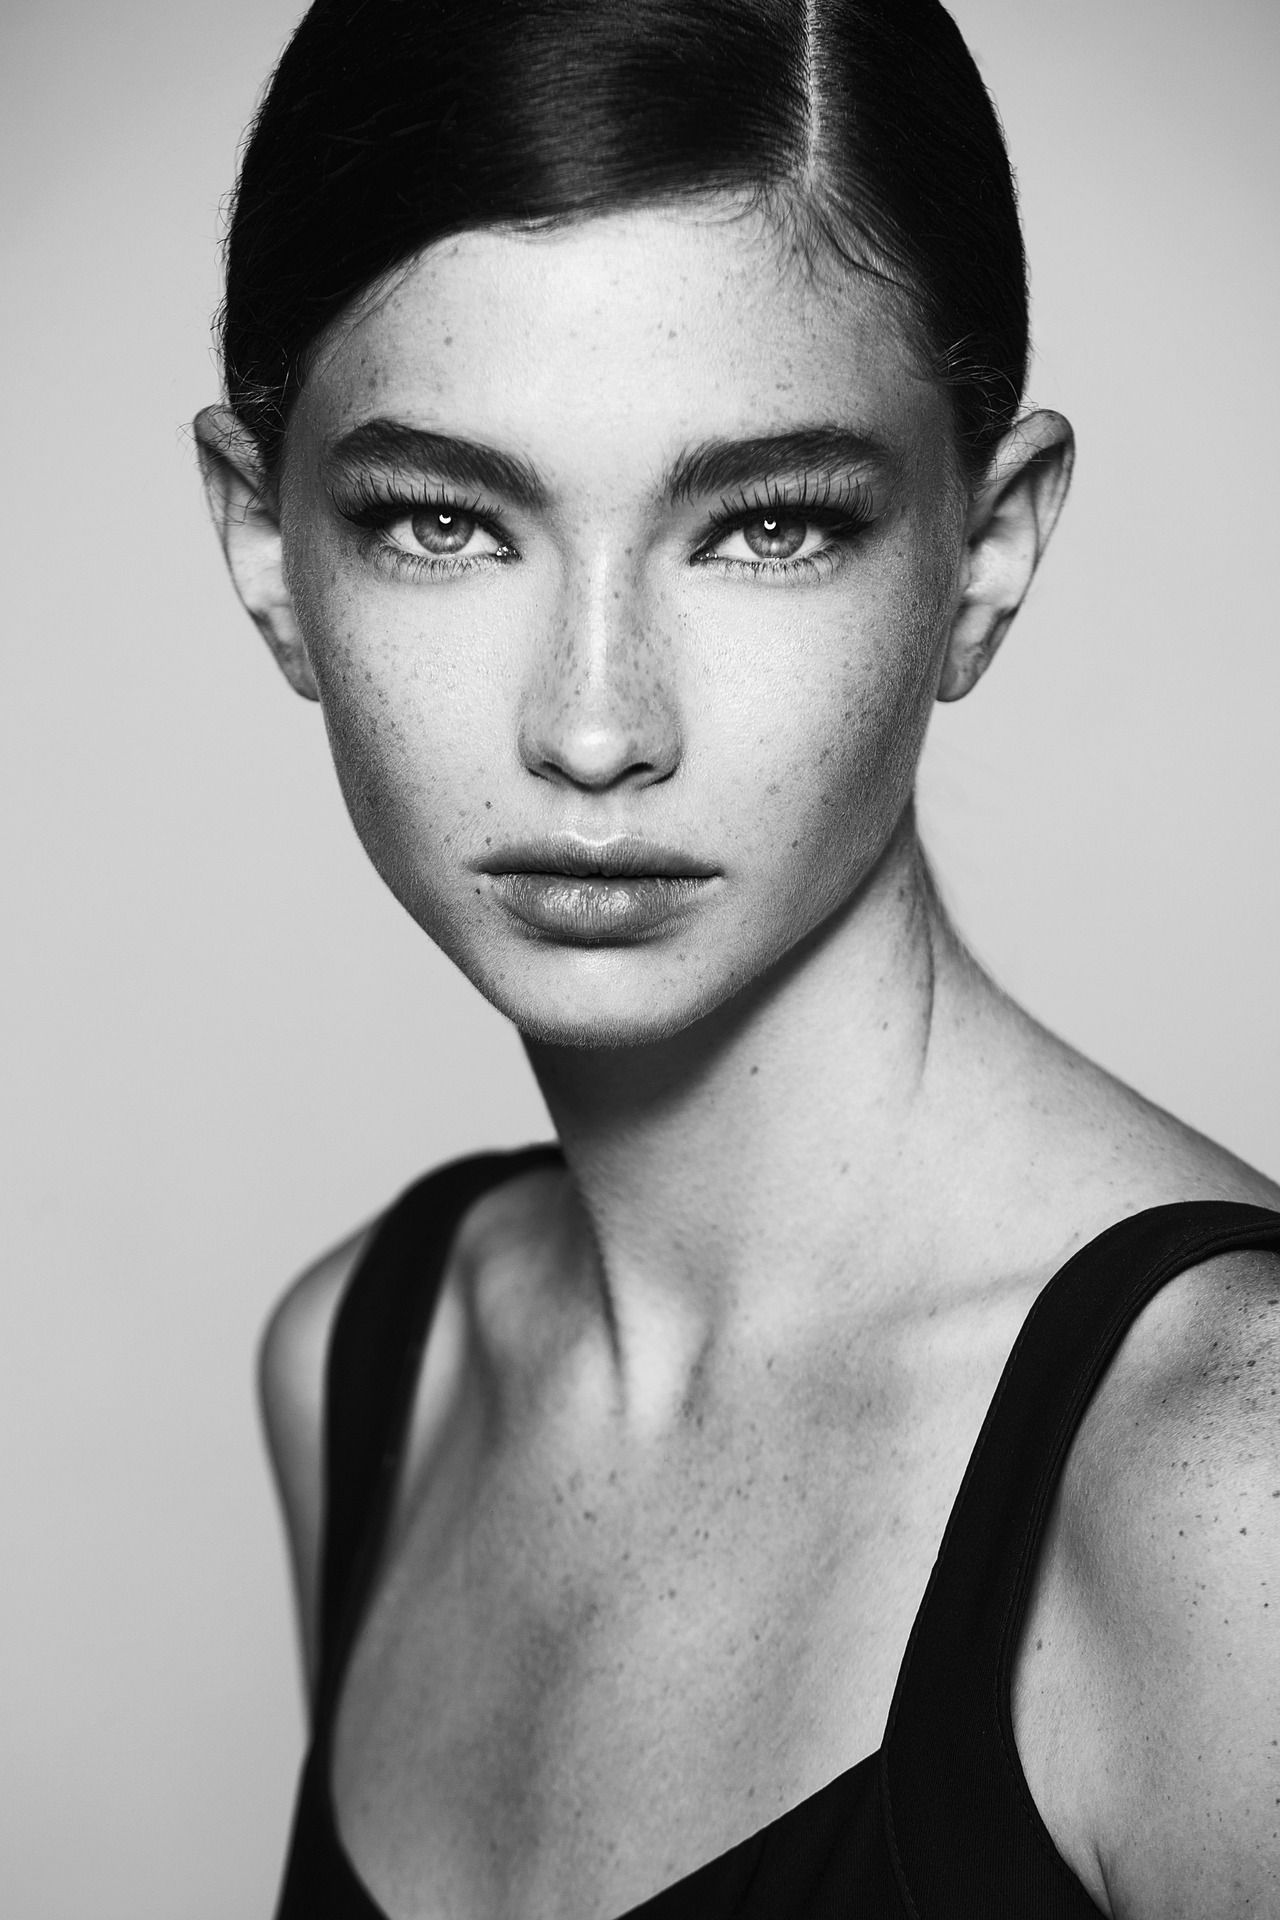
Gender: women